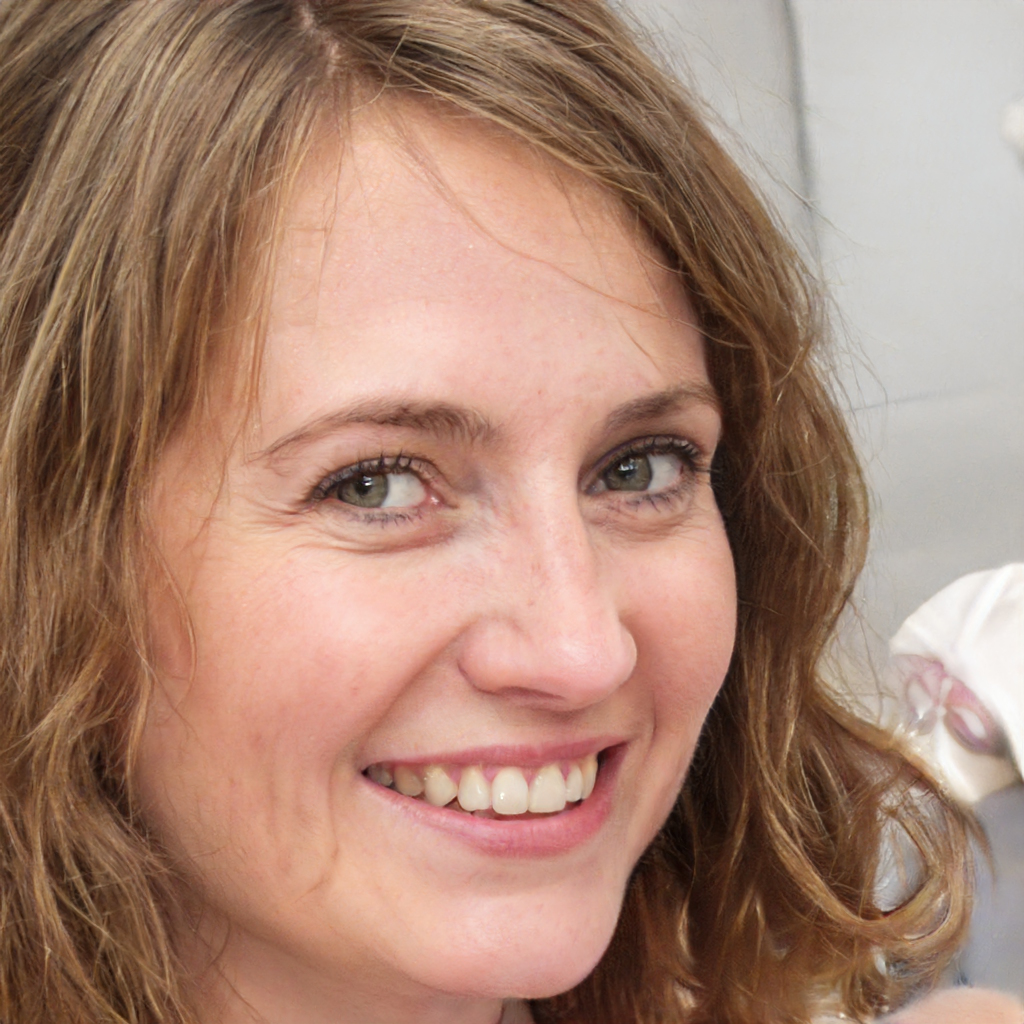
Gender: Female